Audi RS 3 LMS

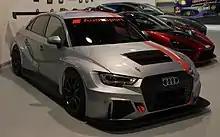
The first-generation RS 3 LMS.

To develop the LMS version, the RS 3 underwent significant widening, aero upgrades, and received safety upgrades. The engine is a 2.0-litre turbocharged inline-four engine. Audi typically sells the RS 3 LMS with a sequential transmission, though a DSG transmission is provided as an option for endurance races. The original RS 3 LMS was built on the third-generation Audi RS 3 and debuted in the 2017 TCR Middle East Series at the Dubai Autodrome. James Kaye won the 2017 Dubai 24 Hour that same weekend.